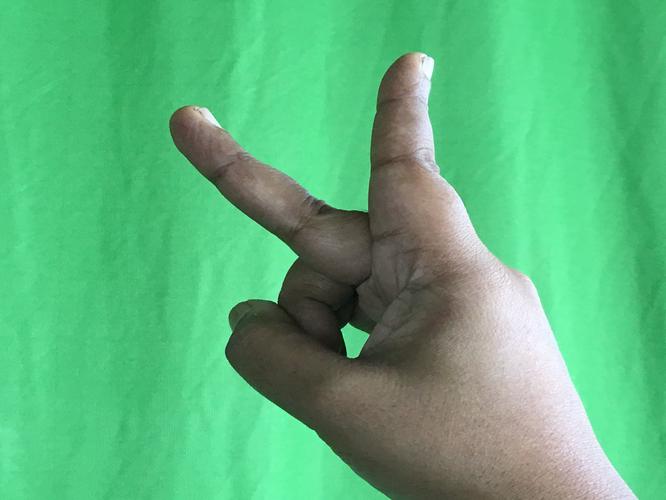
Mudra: Katrimukha
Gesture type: single_hand